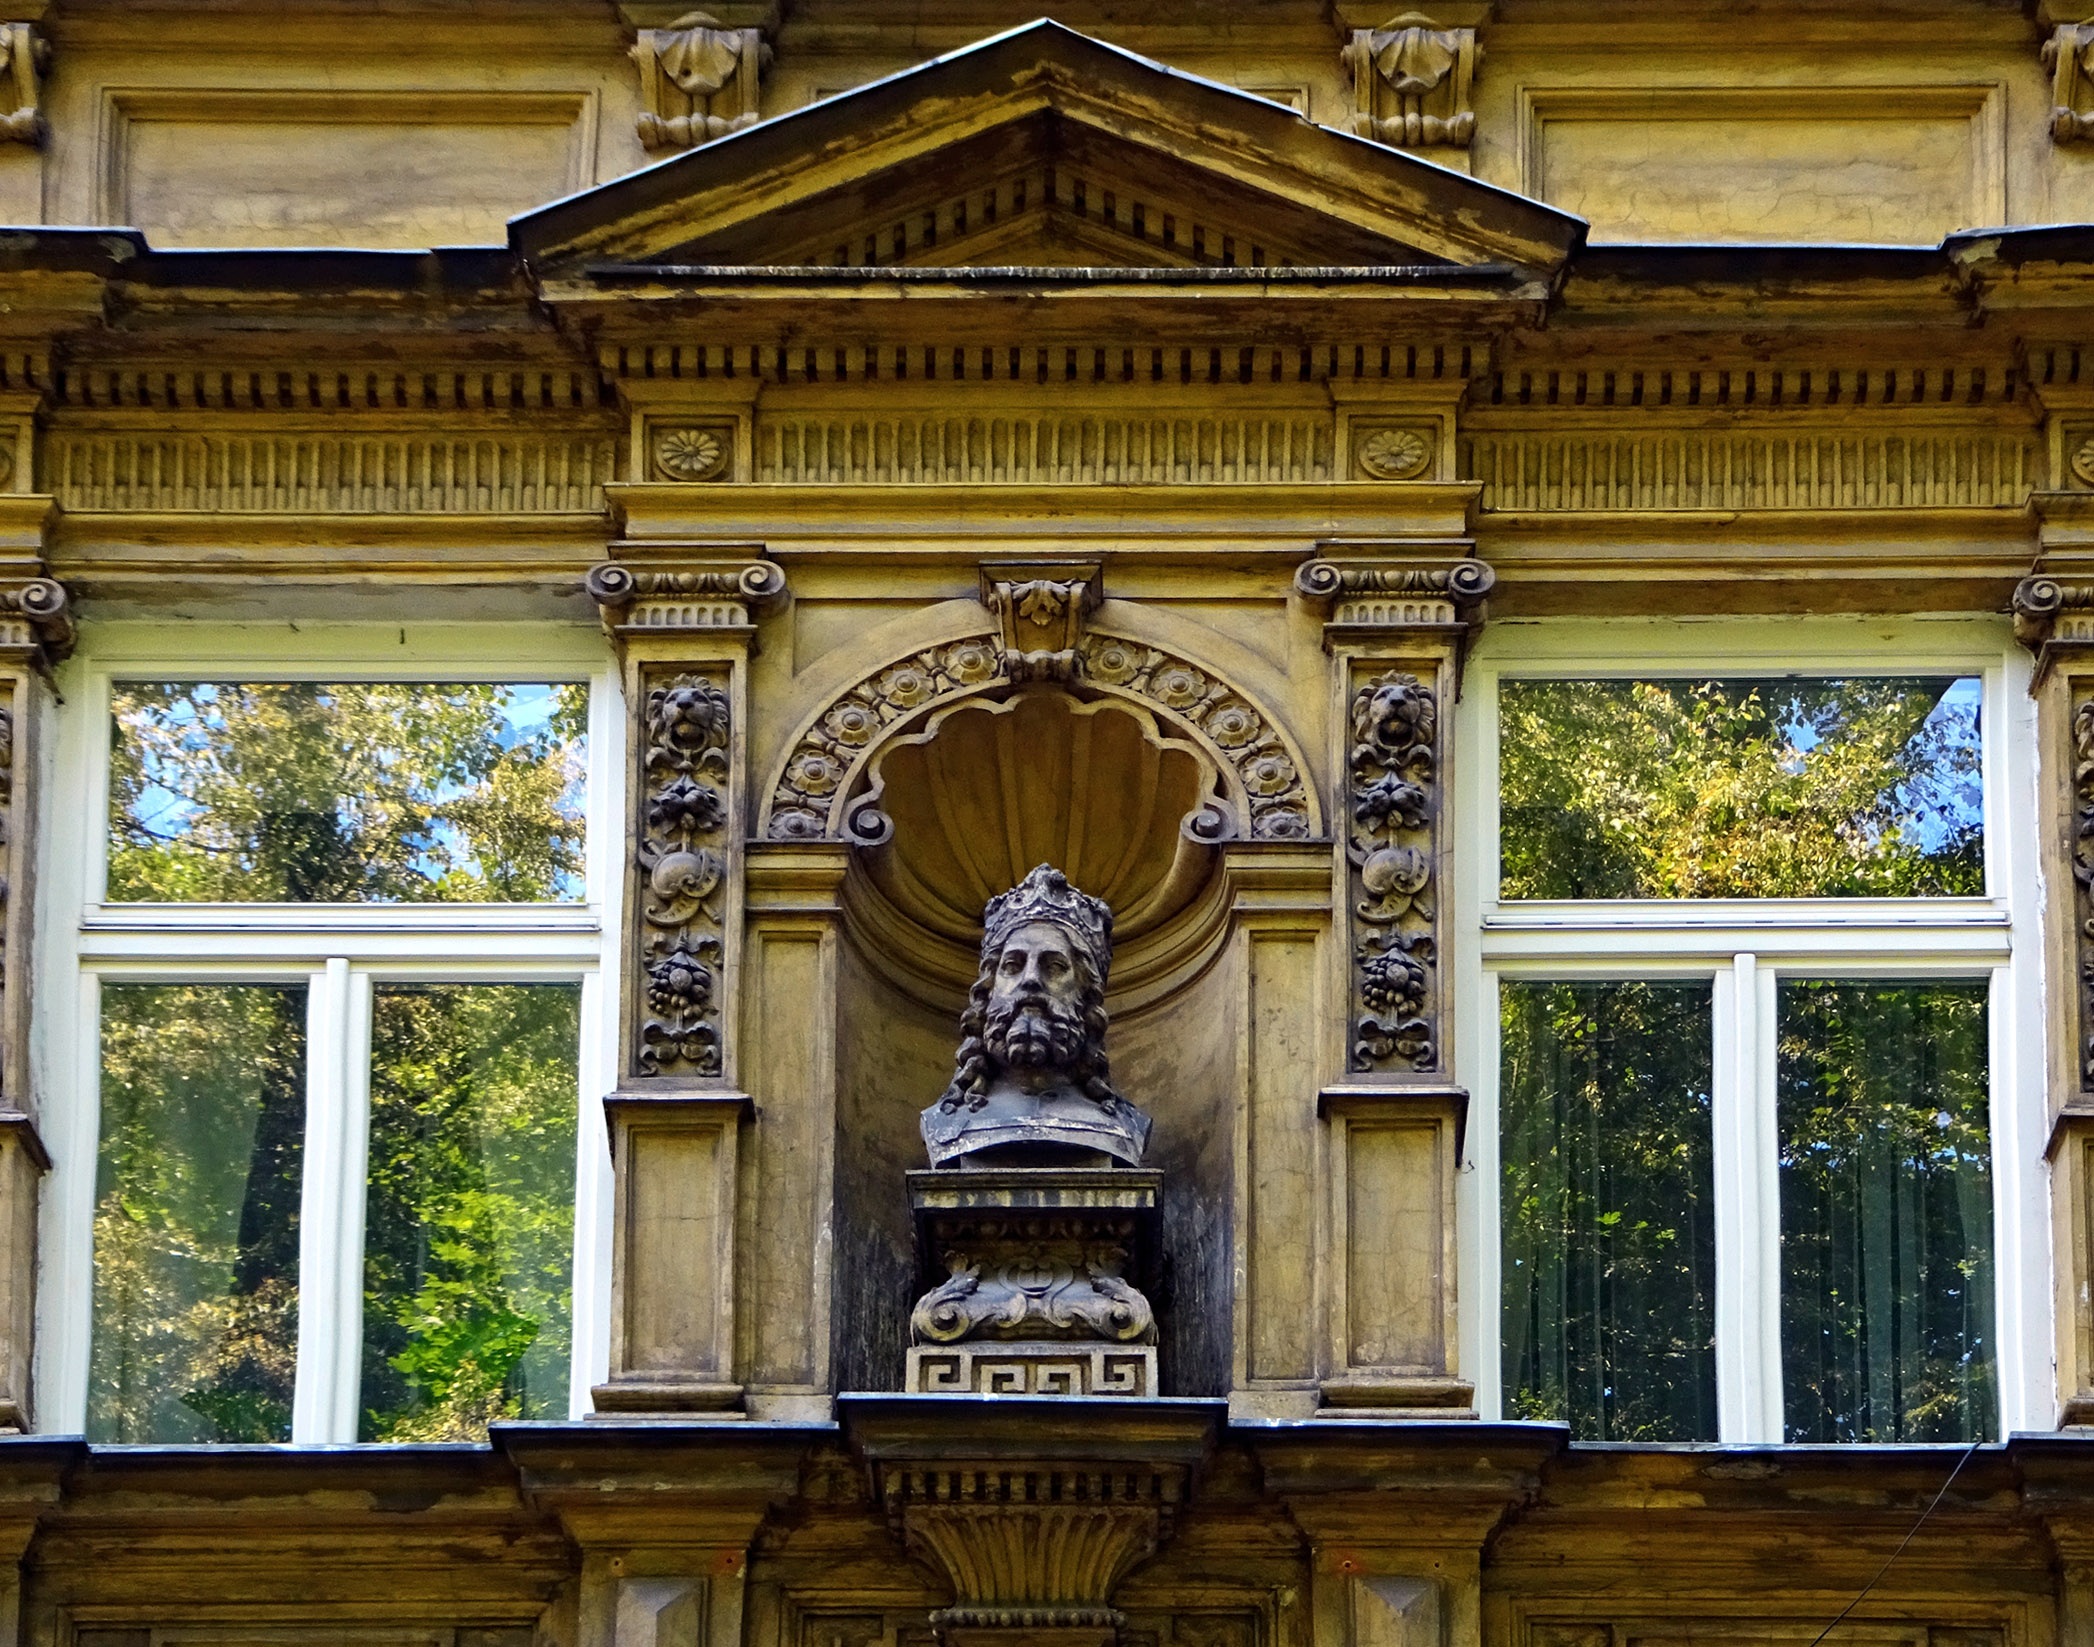
architecture, wood, mansion, house, window, building, palace, old, home, monument, facade, place of worship, interior design, figure, historical, estate, kamienica, krakow, the window, the statue of, ancient history